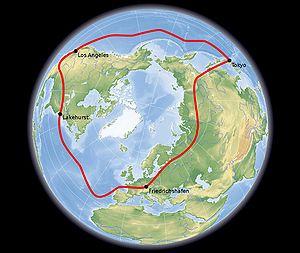
Le LZ 127 Graf Zeppelin est un dirigeable allemand ayant servi au transport de passagers de 1928 à 1937.